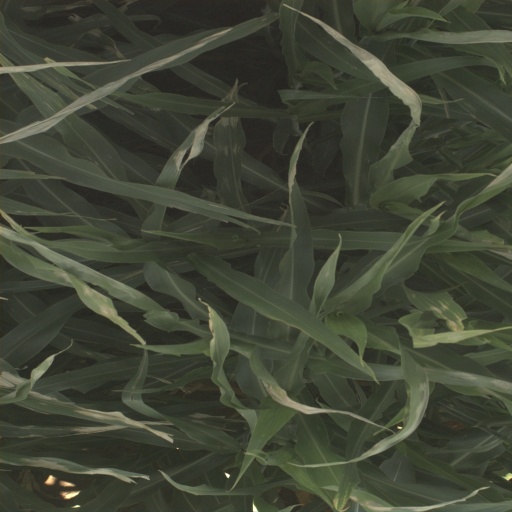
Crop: sorghum